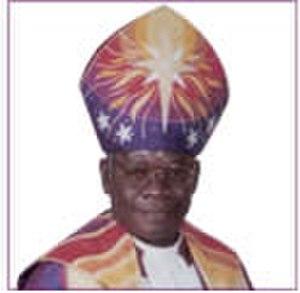
L'Église du Nigeria est l'Église anglicane du Nigeria. Elle revendique « plus de 18 millions » de membres, ce qui en fait la deuxième plus grande province de la Communion anglicane, après l'Église d'Angleterre. D'autres statistiques ont dénombré 2 millions de pratiquants le dimanche.